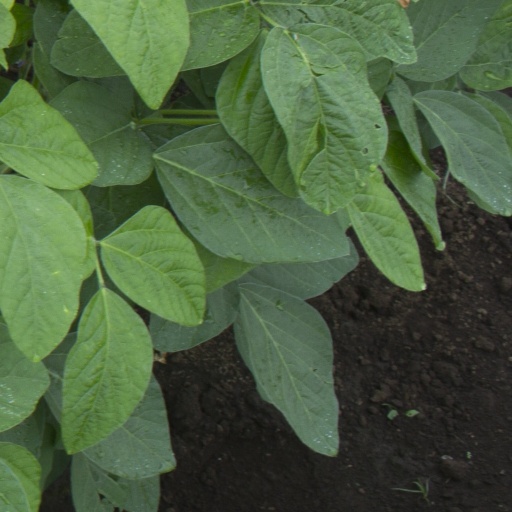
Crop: soybean